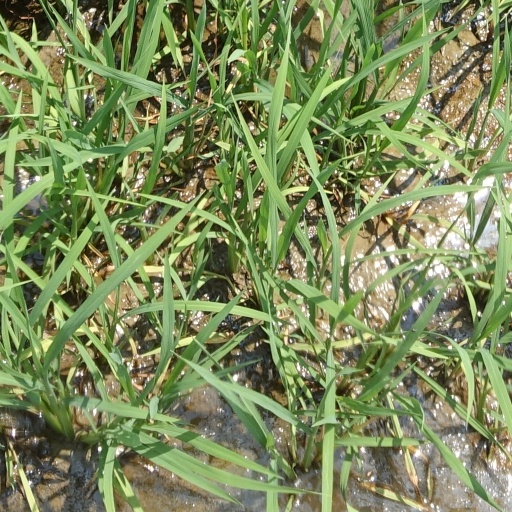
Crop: rice